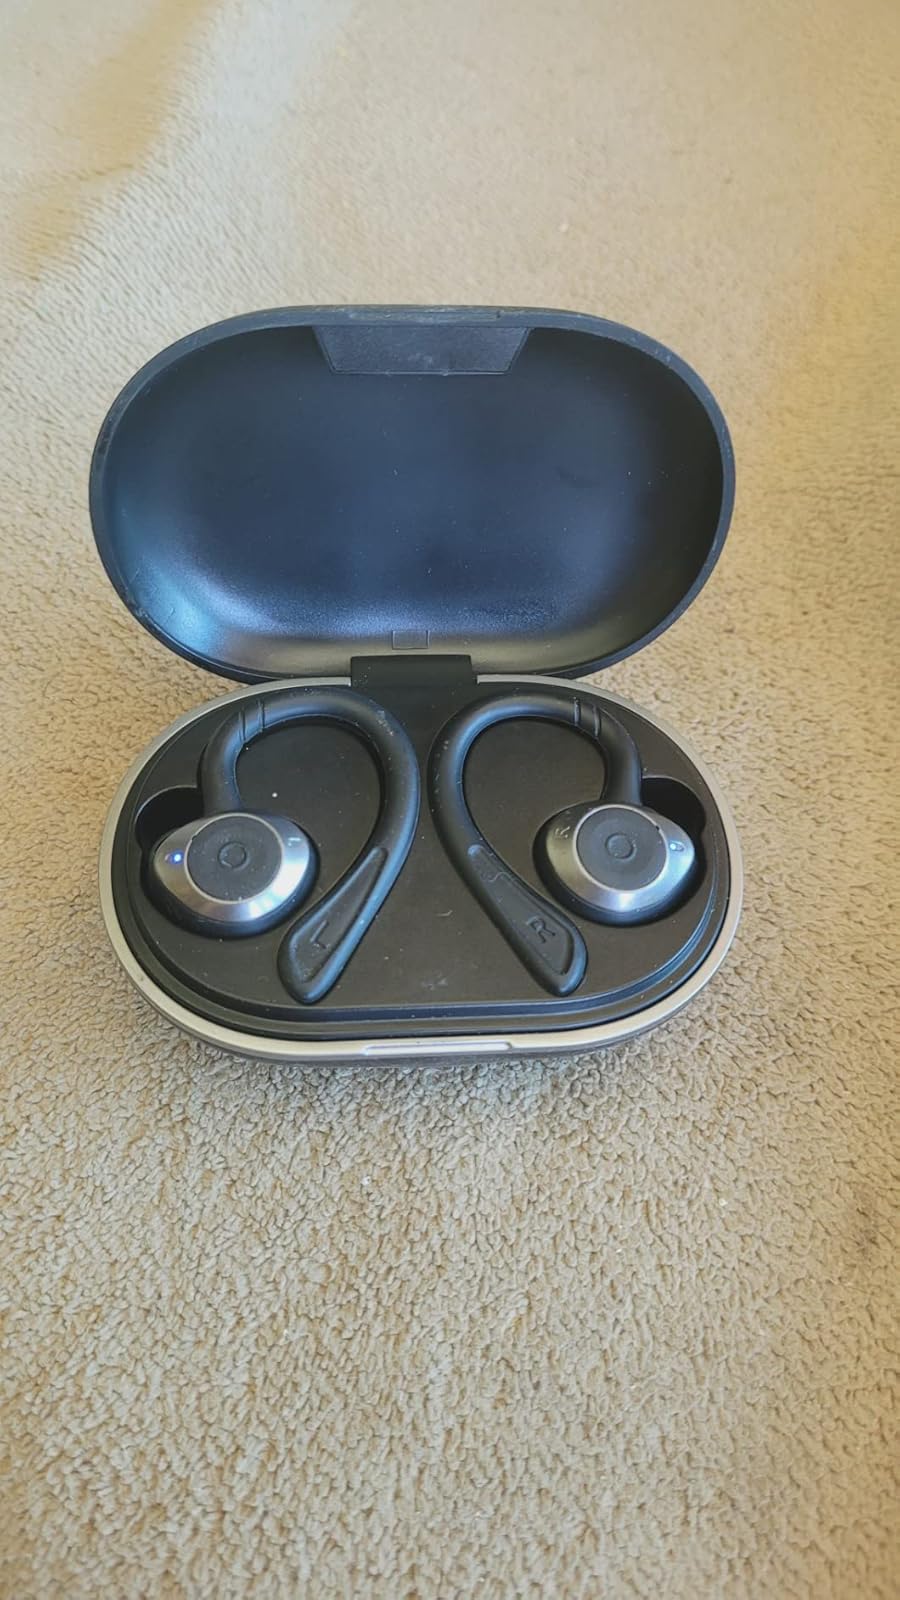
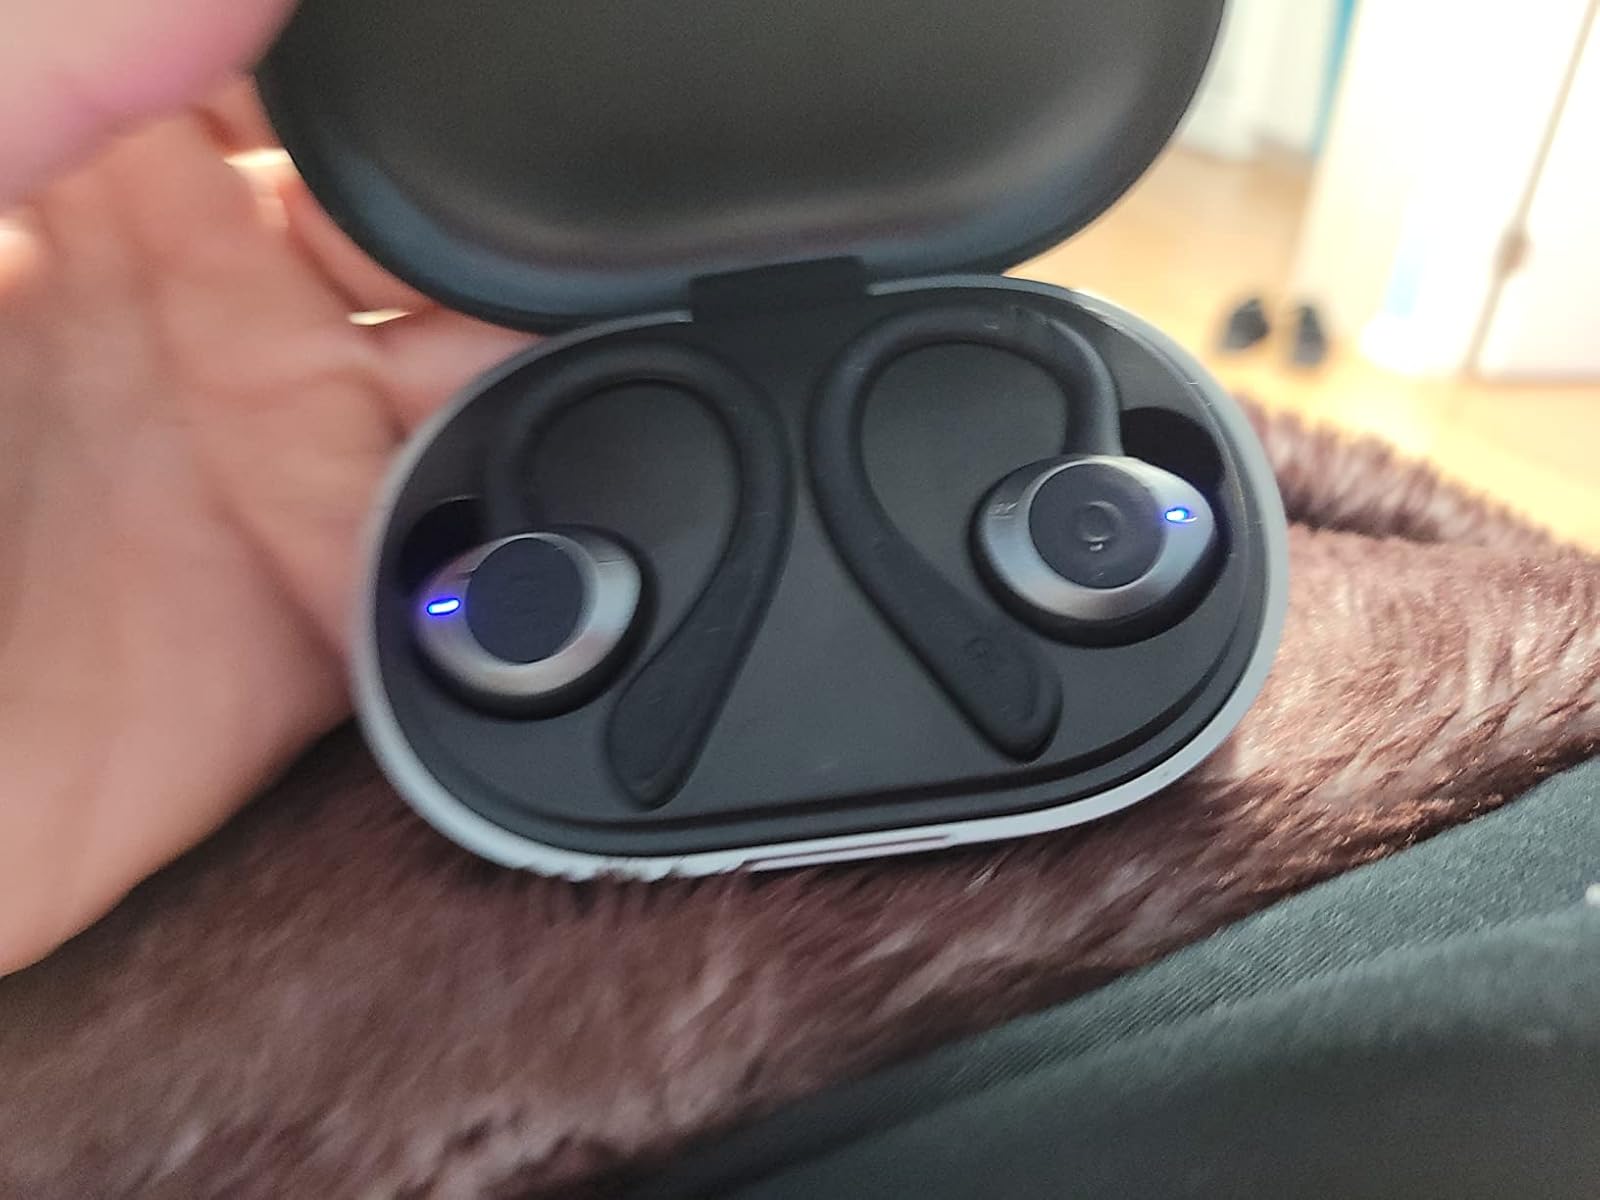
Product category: earbuds
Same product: yes